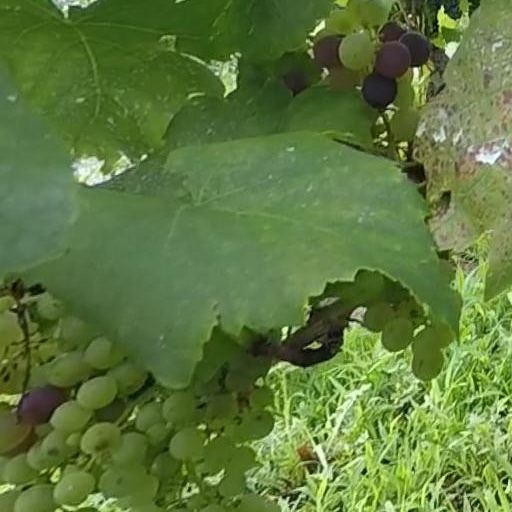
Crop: grape